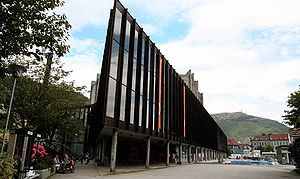
Grieghallen
Grieghallen.
Grieghallen er et koncerthus i Bergen i Norge med plads til 1.500 publikummer. Grieghallen er tegnet af den danske arkitekt Knud Munk. Det blev indviet i 1978 og har siden været hjemsted for Bergen filharmoniske orkester. I 1986 var Grieghallen vært for Eurovision Song Contest, og den huser hver vinter desuden Det norske mesterskab for brassbands. Desuden anvendes hallen til ballet- og operaforestillinger samt rockkoncerter.